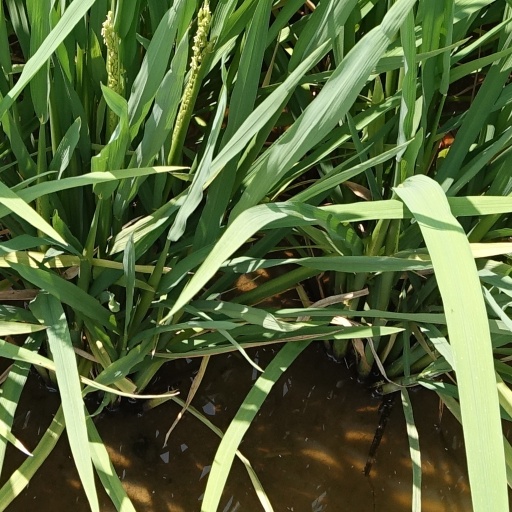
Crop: rice